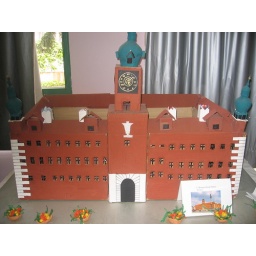
This is one of the monuments built by the boys and girls from Cardedeu